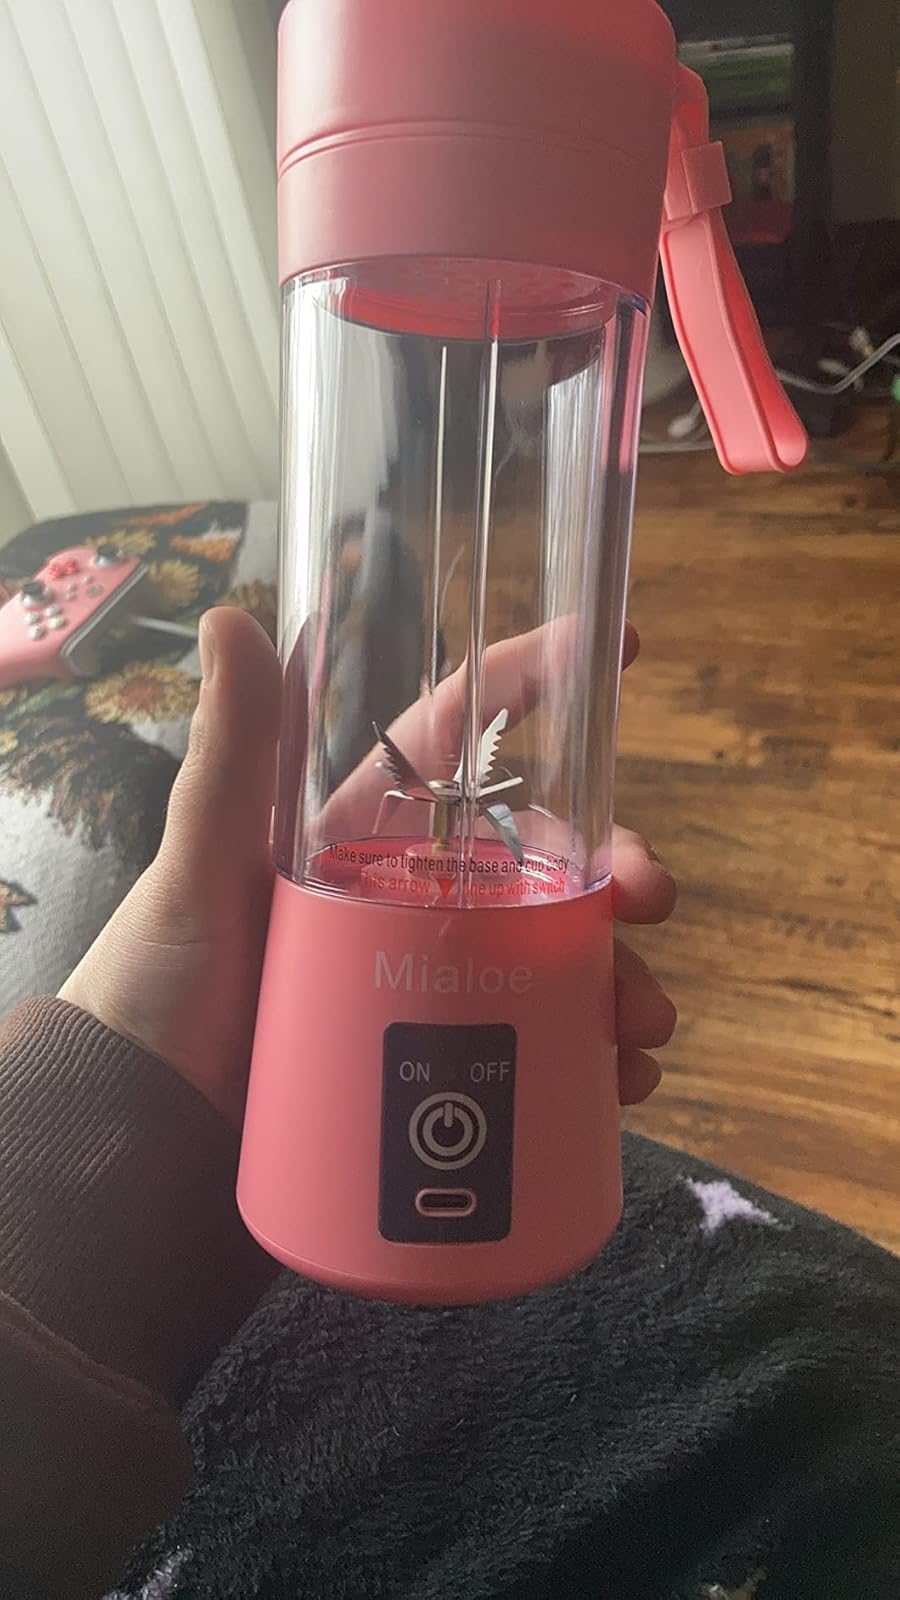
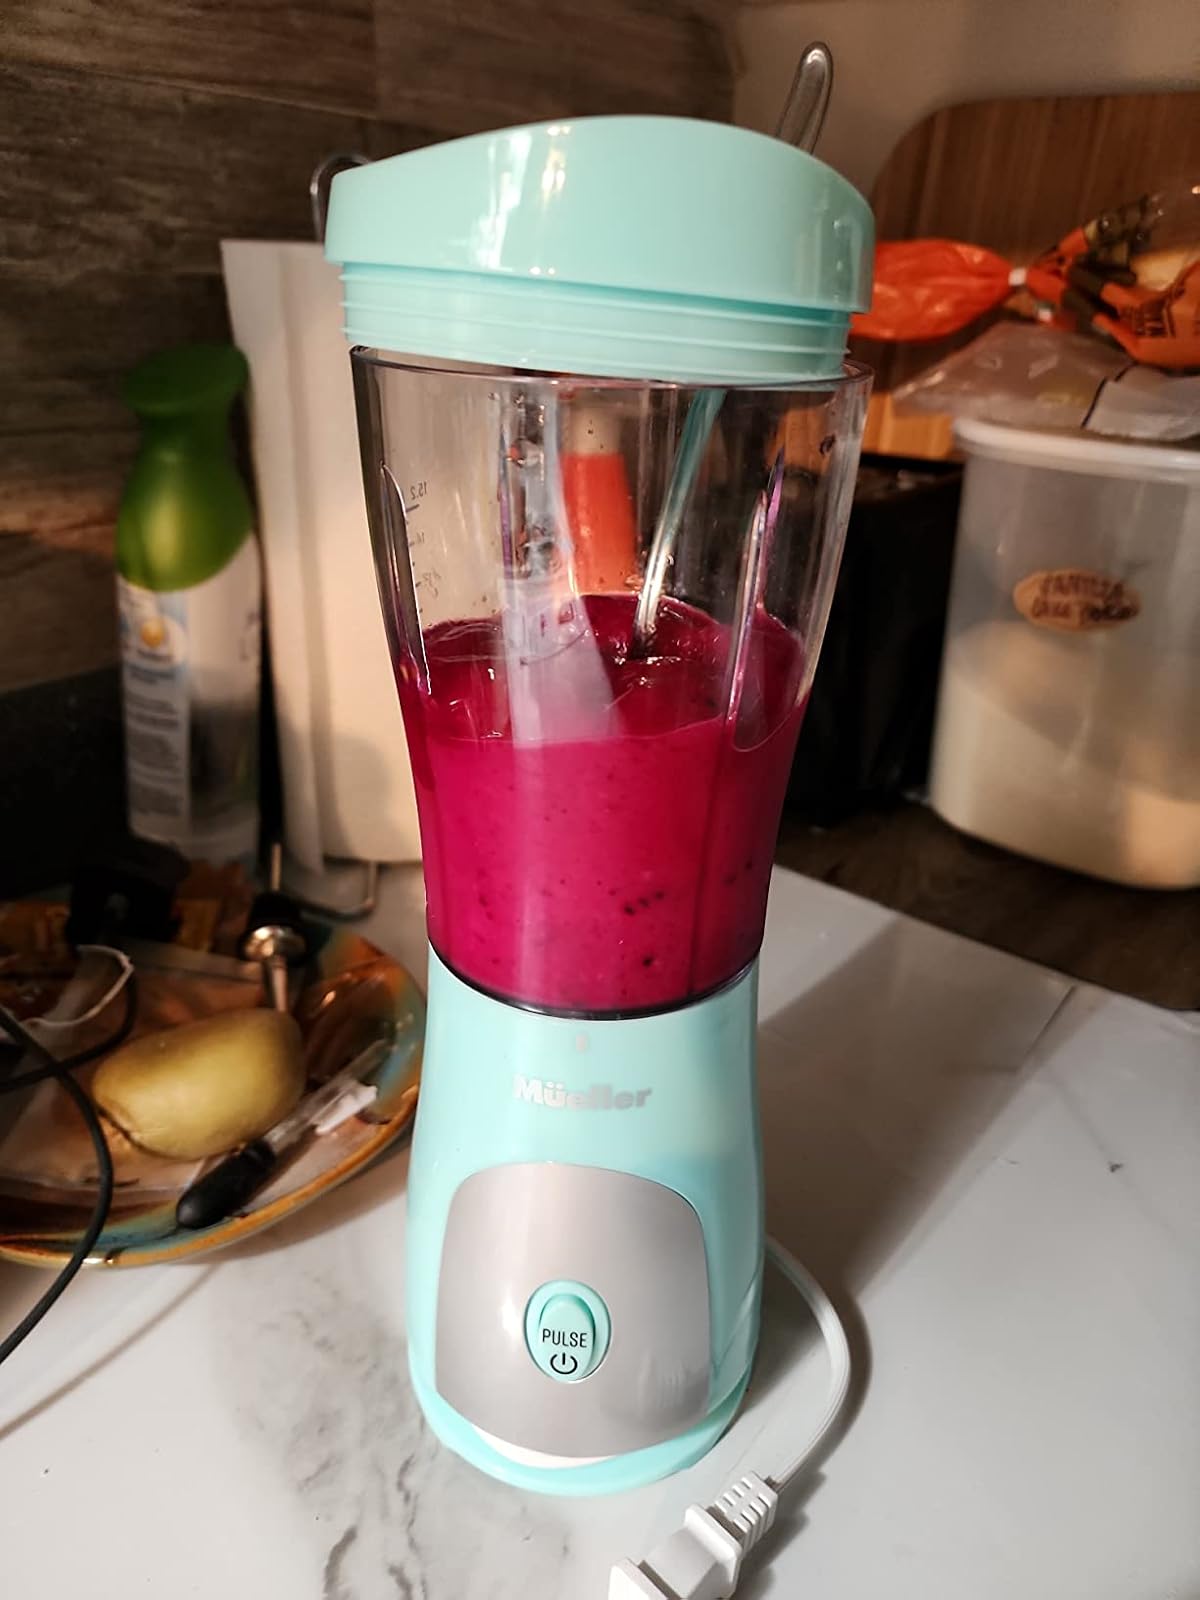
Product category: items_blender
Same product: no